Garlands Hospital

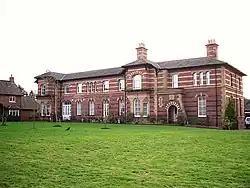
Garlands Hospital

Garlands Hospital was a mental health facility at Carleton near Carlisle in Cumbria, England.